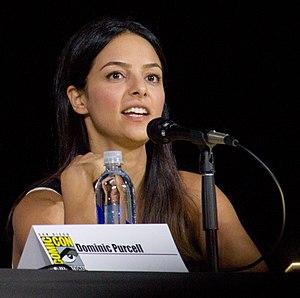
Tala Ashe
Tala Ashrafi kendt professionelt som Tala Ashe, er en iransk-amerikansk skuedespiller. Hun er kendt for sine roller på tv-serien Smash, American Odyssey, og As the World Turns, såvel som sin faste rolle som Zari Tomaz i The CW superheltserien Legends of Tomorrow.